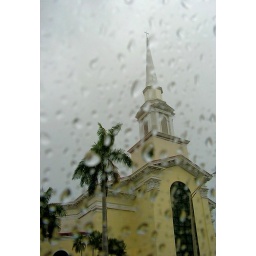
Rainy church in the car window